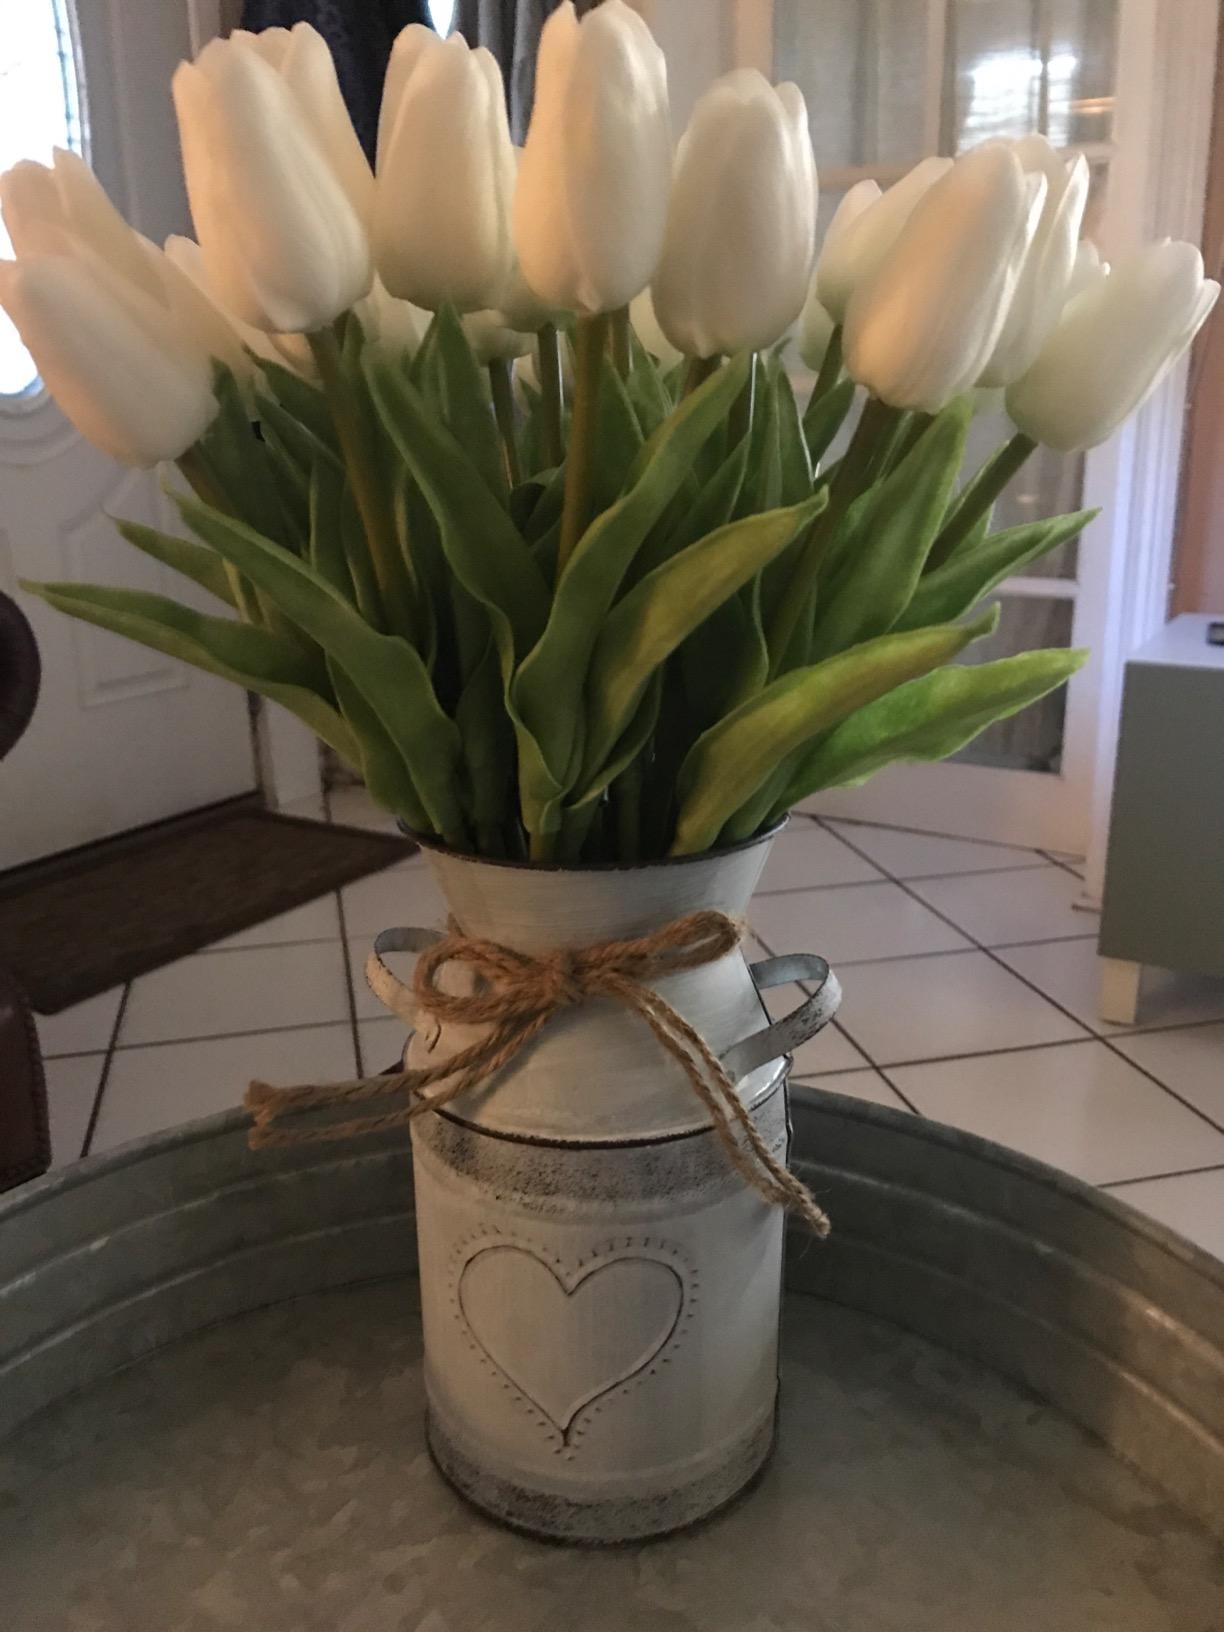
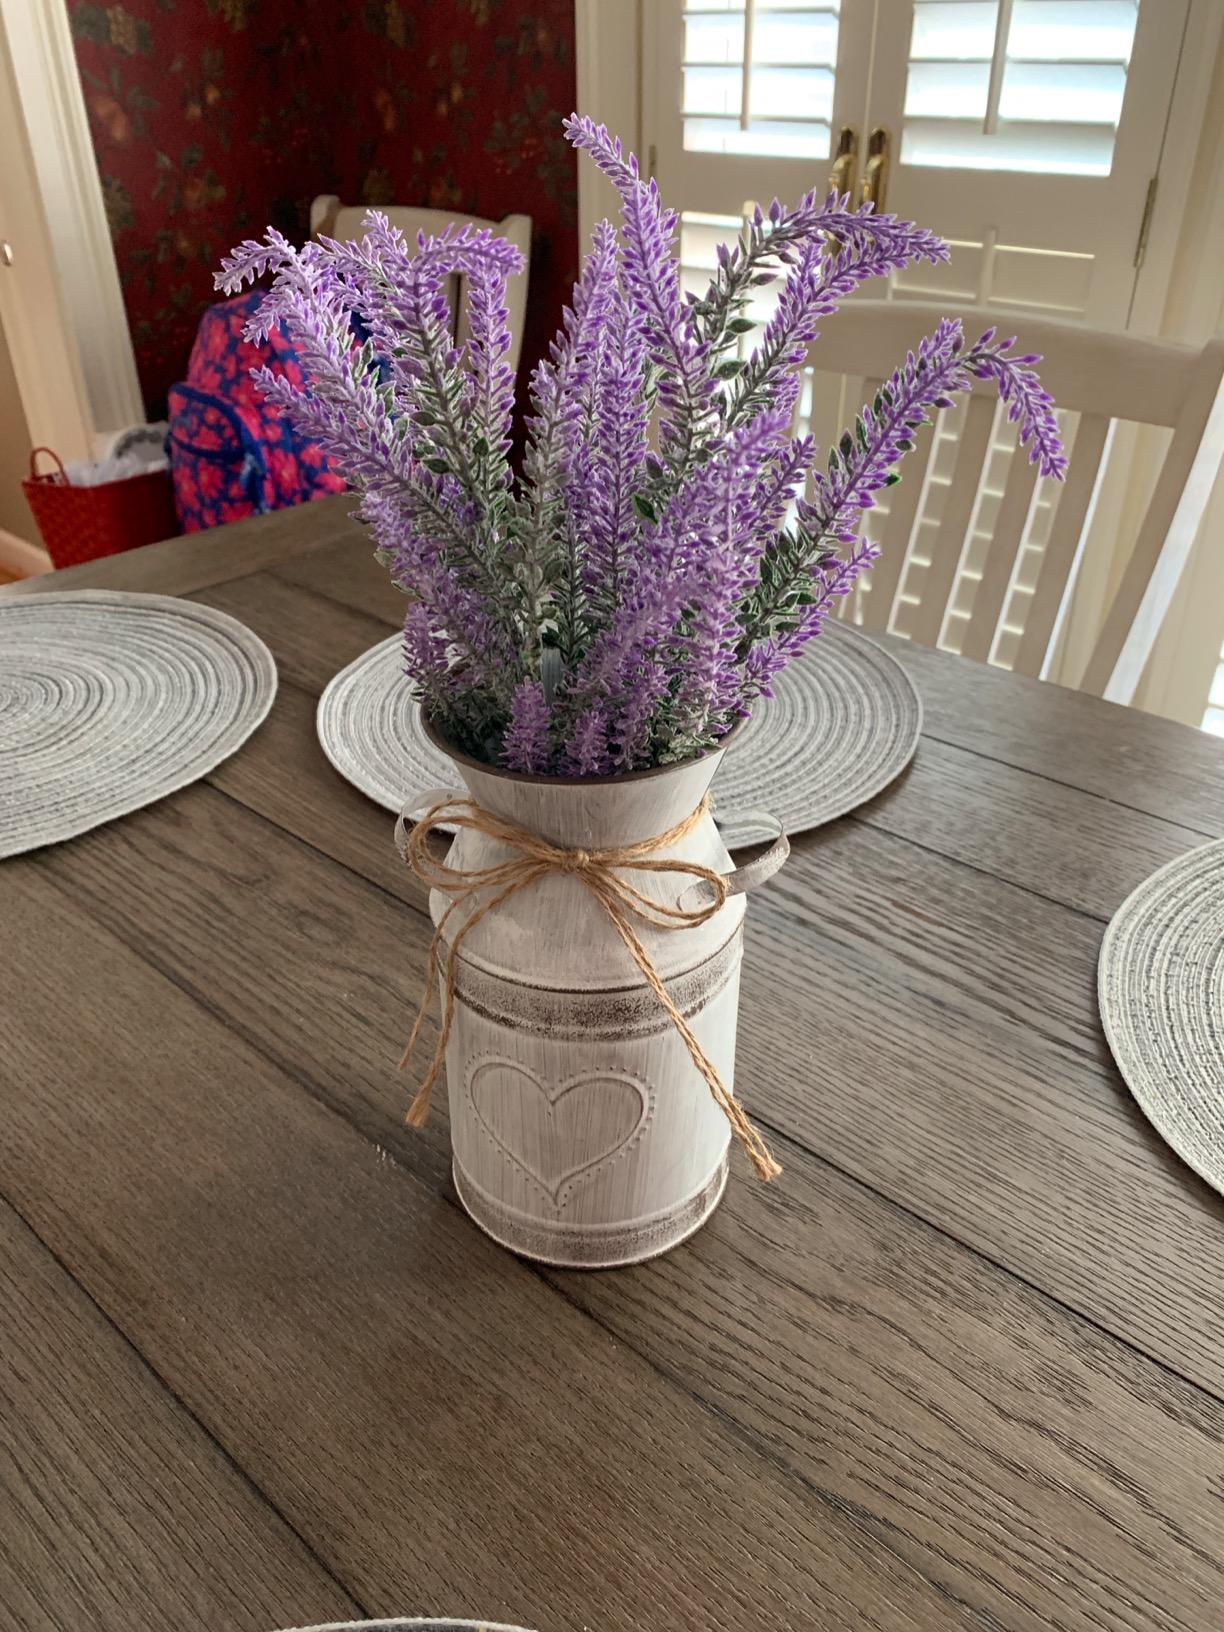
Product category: vase
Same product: yes